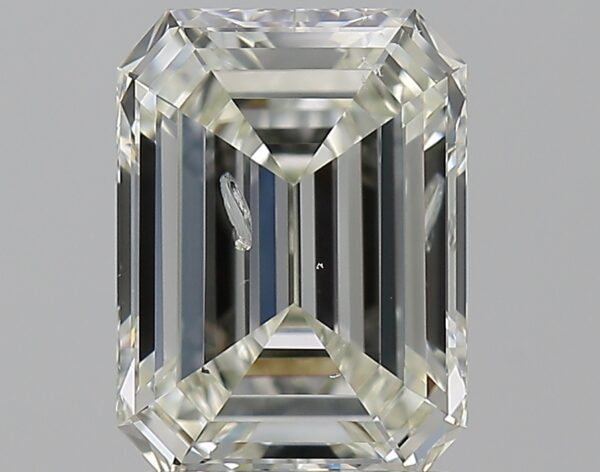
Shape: emerald
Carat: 1.53
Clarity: SI2
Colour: K
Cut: EX
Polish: EX
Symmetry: EX
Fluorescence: N
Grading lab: IGI
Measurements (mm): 7.93 x 5.88 x 3.6